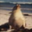
Label: seal